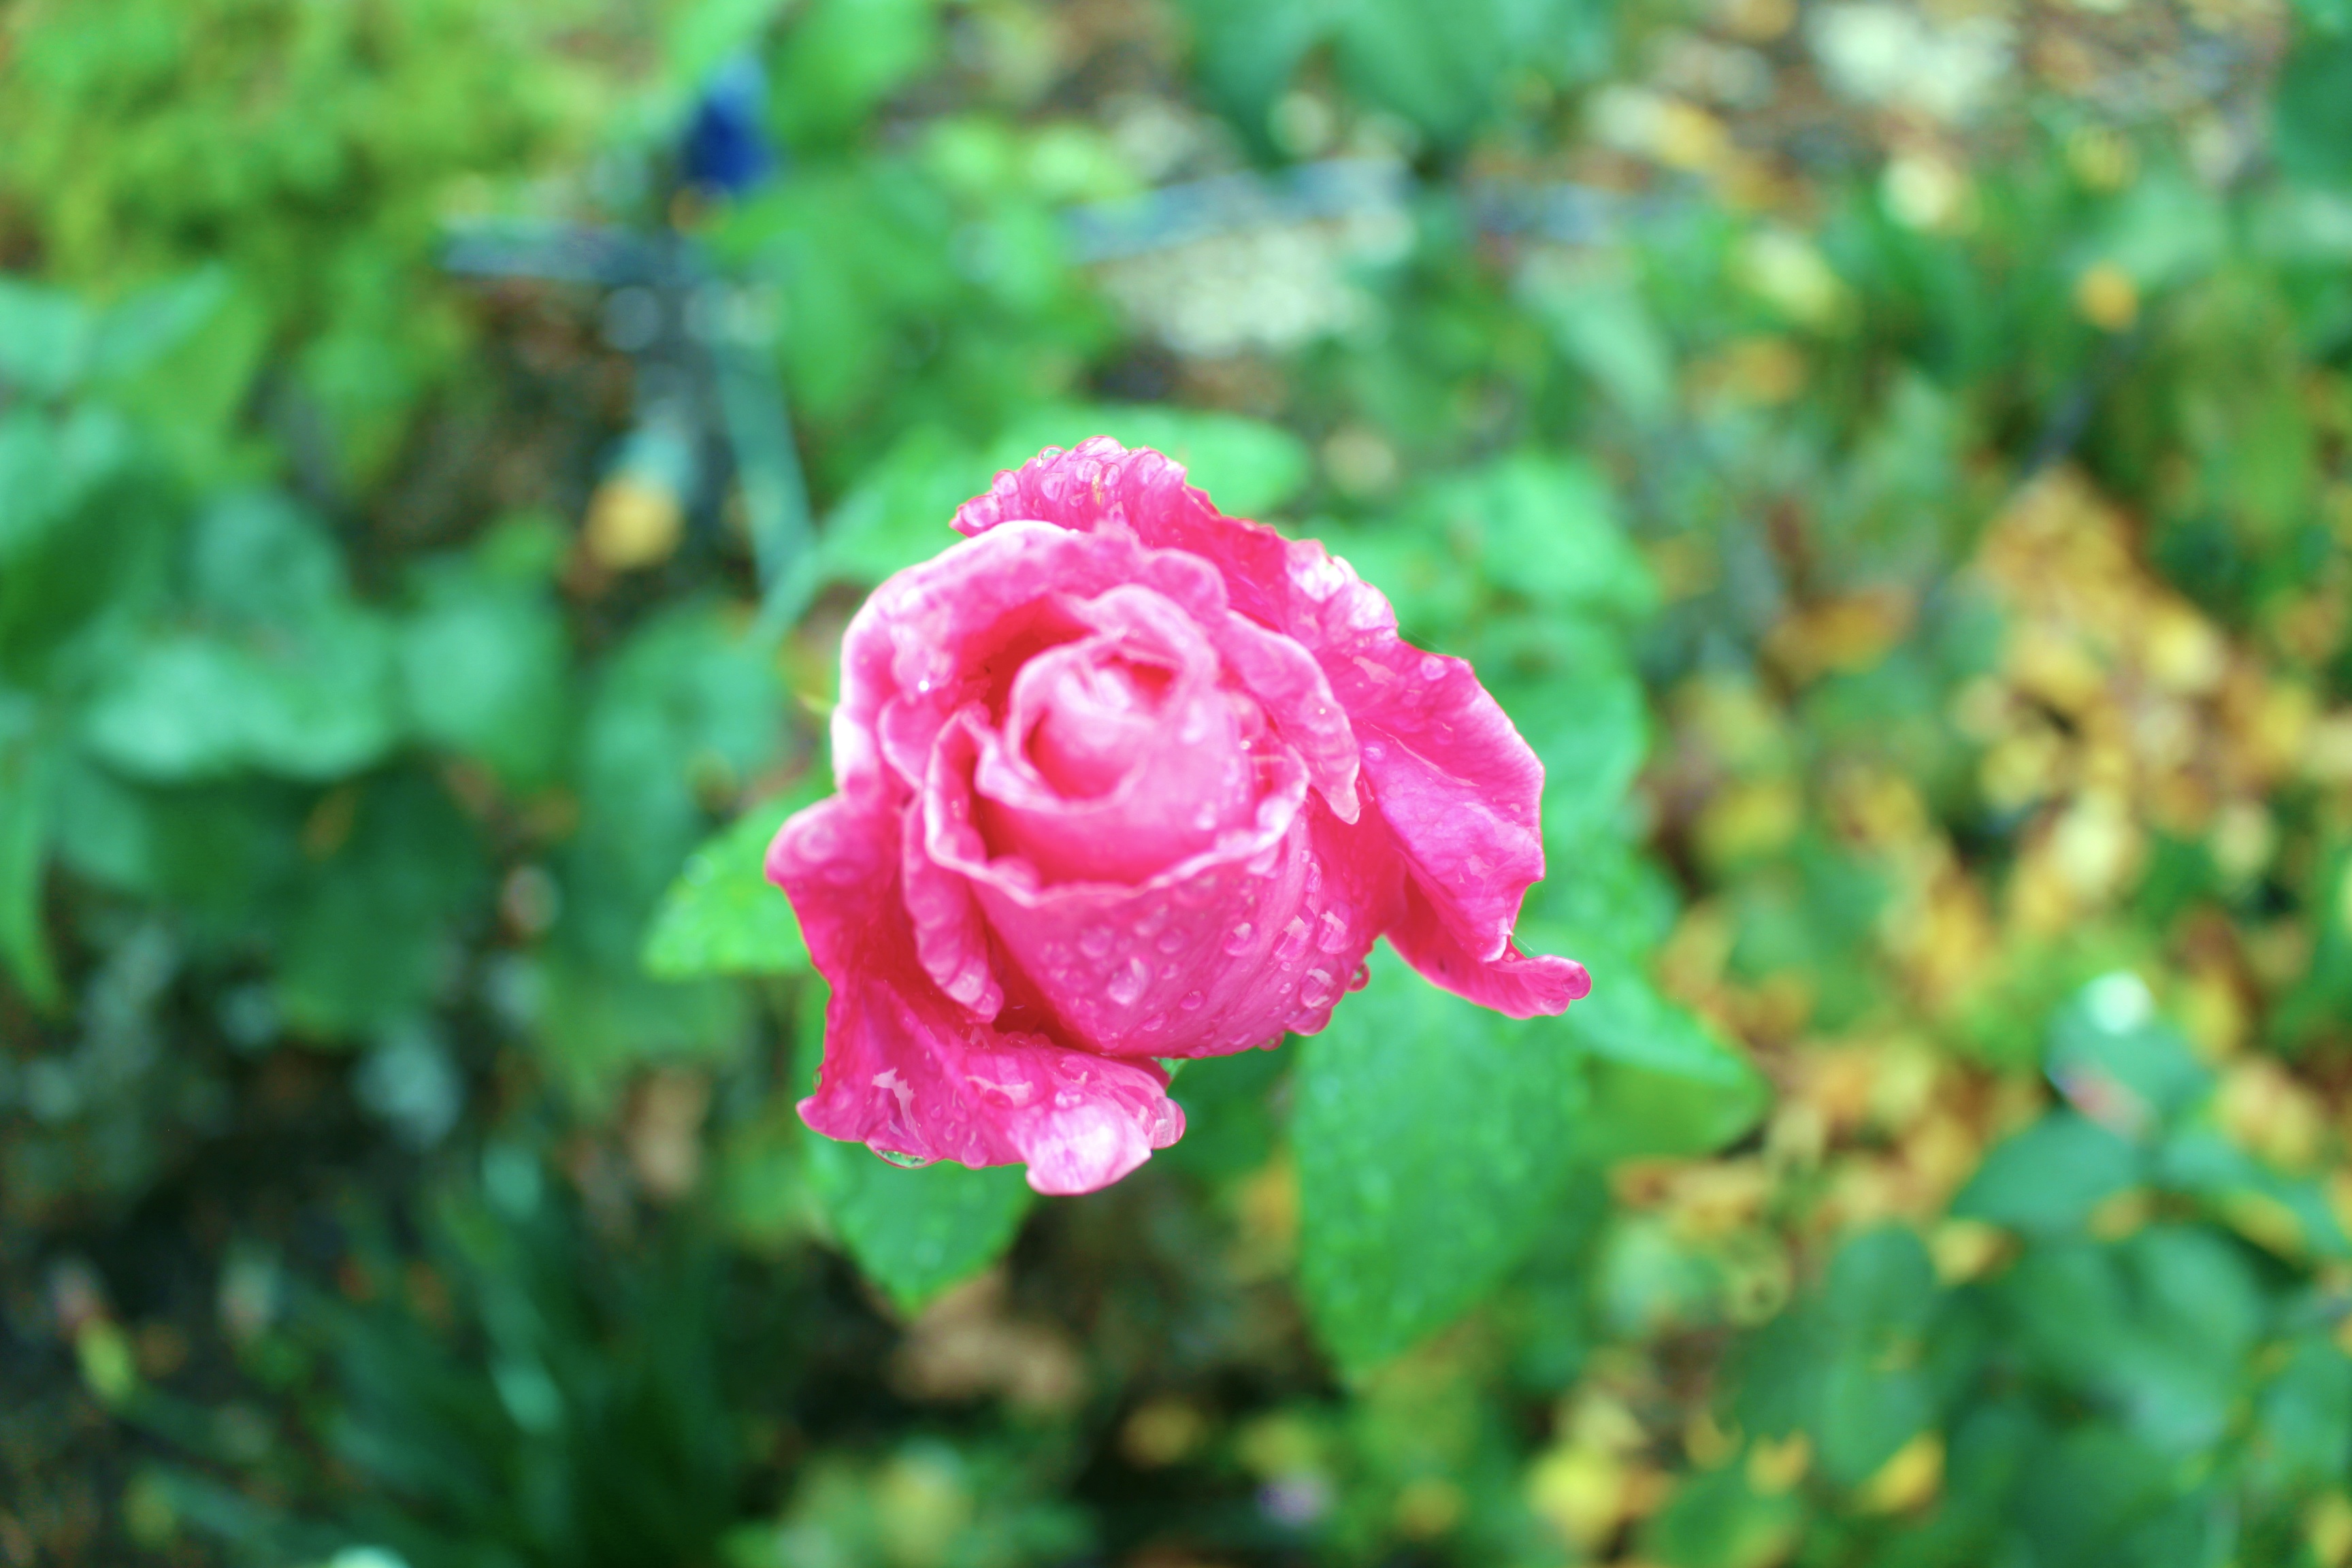
blossom, plant, flower, petal, rose, botany, flora, wildflower, shrub, macro photography, flowering plant, garden roses, rose family, land plant